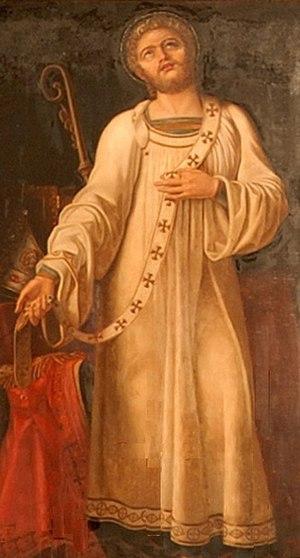
Saint Just évêque de Lyon au IVe siècle se dépouillant des insignes de l'épiscopat